Fantastic Wounds

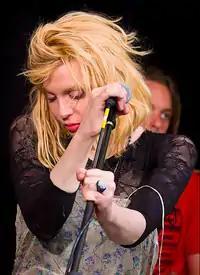
Singer Courtney Love served as an inspiration to vocalist Donnelly.

All four members of Schoolyard Heroes lived together at the Seattle University District during the recording of "Fantastic Wounds". Vocalist Ryan Donnelly noted that during the production of the album the band didn't do drugs or drink alcohol, and instead spent their time playing video games and eating fast food. Between recording sessions, the band spent their loose time watching episodes of classic horror series like "The Twilight Zone" and "The Outer Limits".